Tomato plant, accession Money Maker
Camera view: bottom (45 deg); turntable rotation: 270 degrees
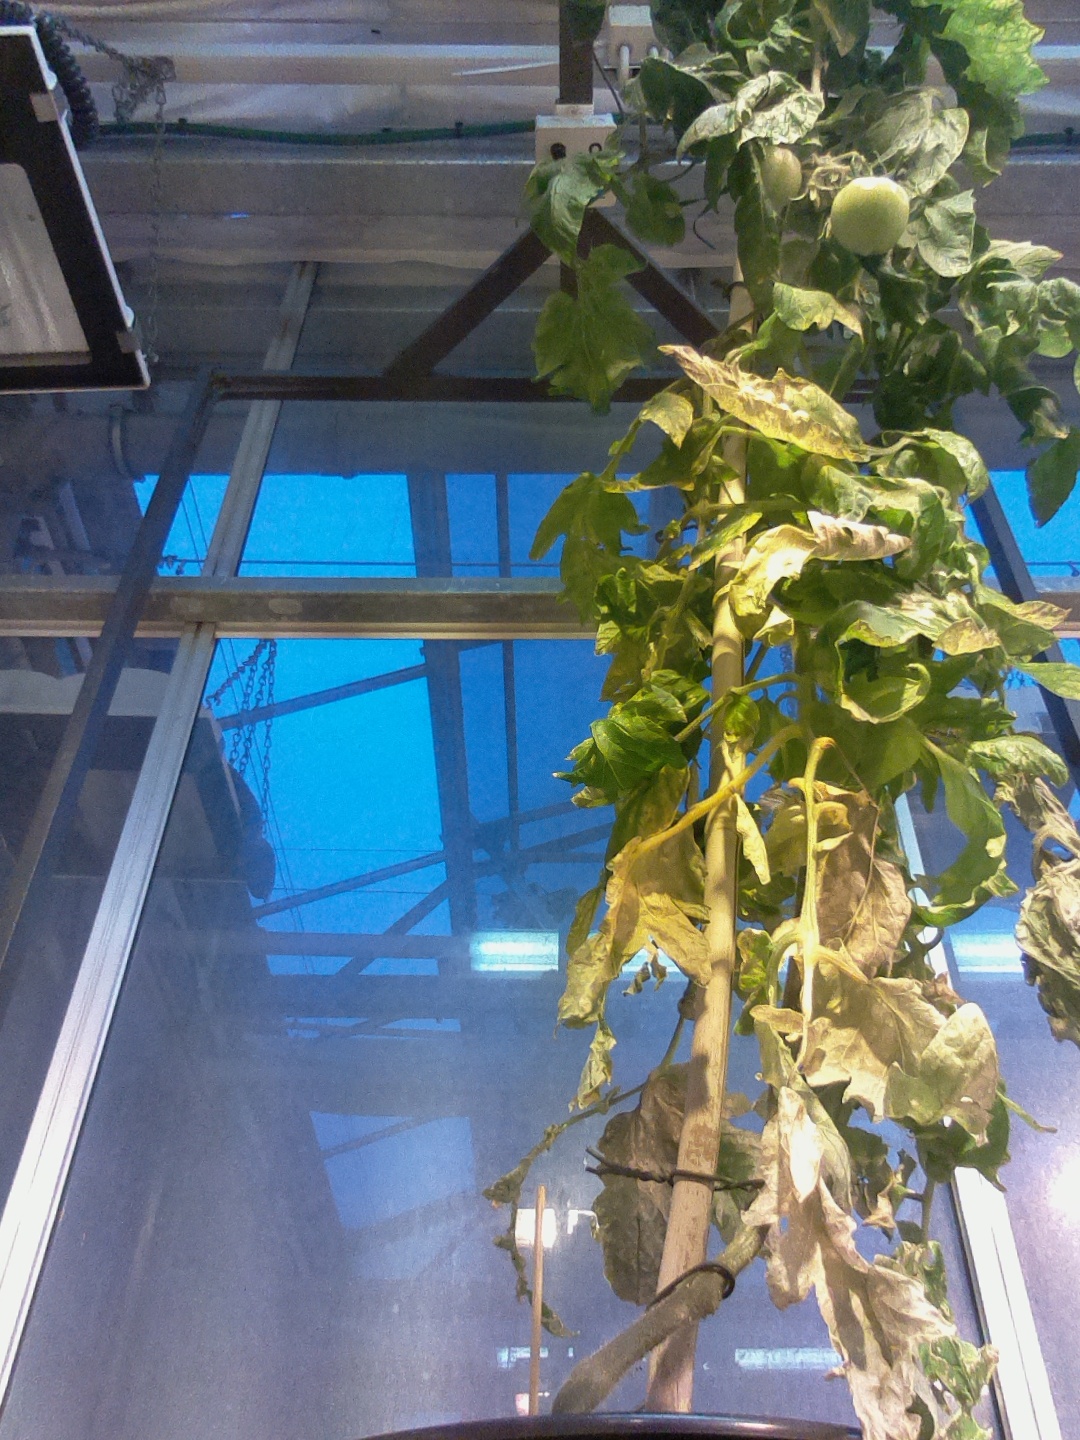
BBCH growth stage 79: 90% -100% of final fruit size